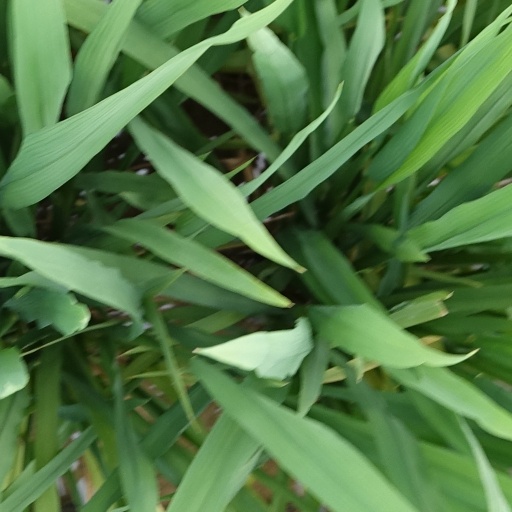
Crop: rice